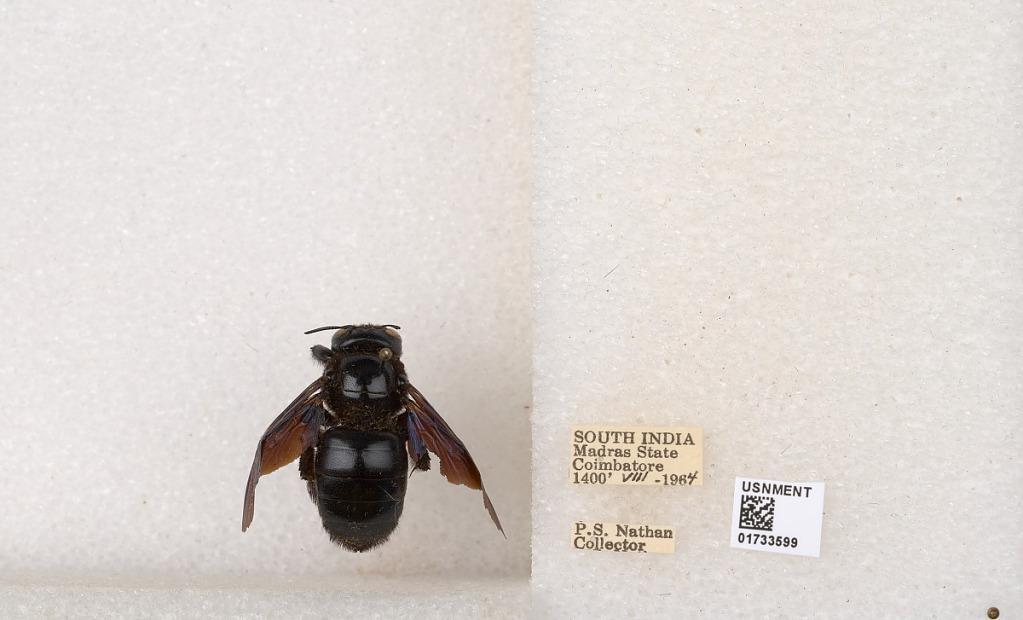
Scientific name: Xylocopa (Ctenoxylocopa) fenestrata (Fabricius)
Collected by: P. Nathan
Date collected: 1964-8-1
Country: India
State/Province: Tamil Nadu
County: Coimbatore
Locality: Coimbatore